General Accident

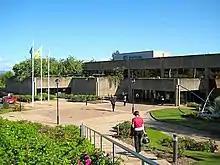
The new head office in Pitheavils opened in 1983. It was designed by James Parr & Partners.

The Employers' Liability Act 1880 (43 & 44 Vict. c. 42) opened a new area of insurance and one of the many companies formed to serve that market was formed in Perth, Scotland, in 1885. The General Accident and Employers’ Liability Assurance Association was launched by local businessmen with a capital of only £5,000 and its main object was to provide local farmers and others with accident insurance. Its first policy was written in March 1886 and at its opening AGM it reported premium income of £2,700. Francis Norie-Miller was then appointed as secretary and manager at the age of 27: he had previously been the assistant manager of Mercantile Accident of Glasgow. His leadership spanned over half a century, remaining as managing director until 1939 and chairman until 1944; during that time, he took General Accident from a small local firm to a major international insurer.